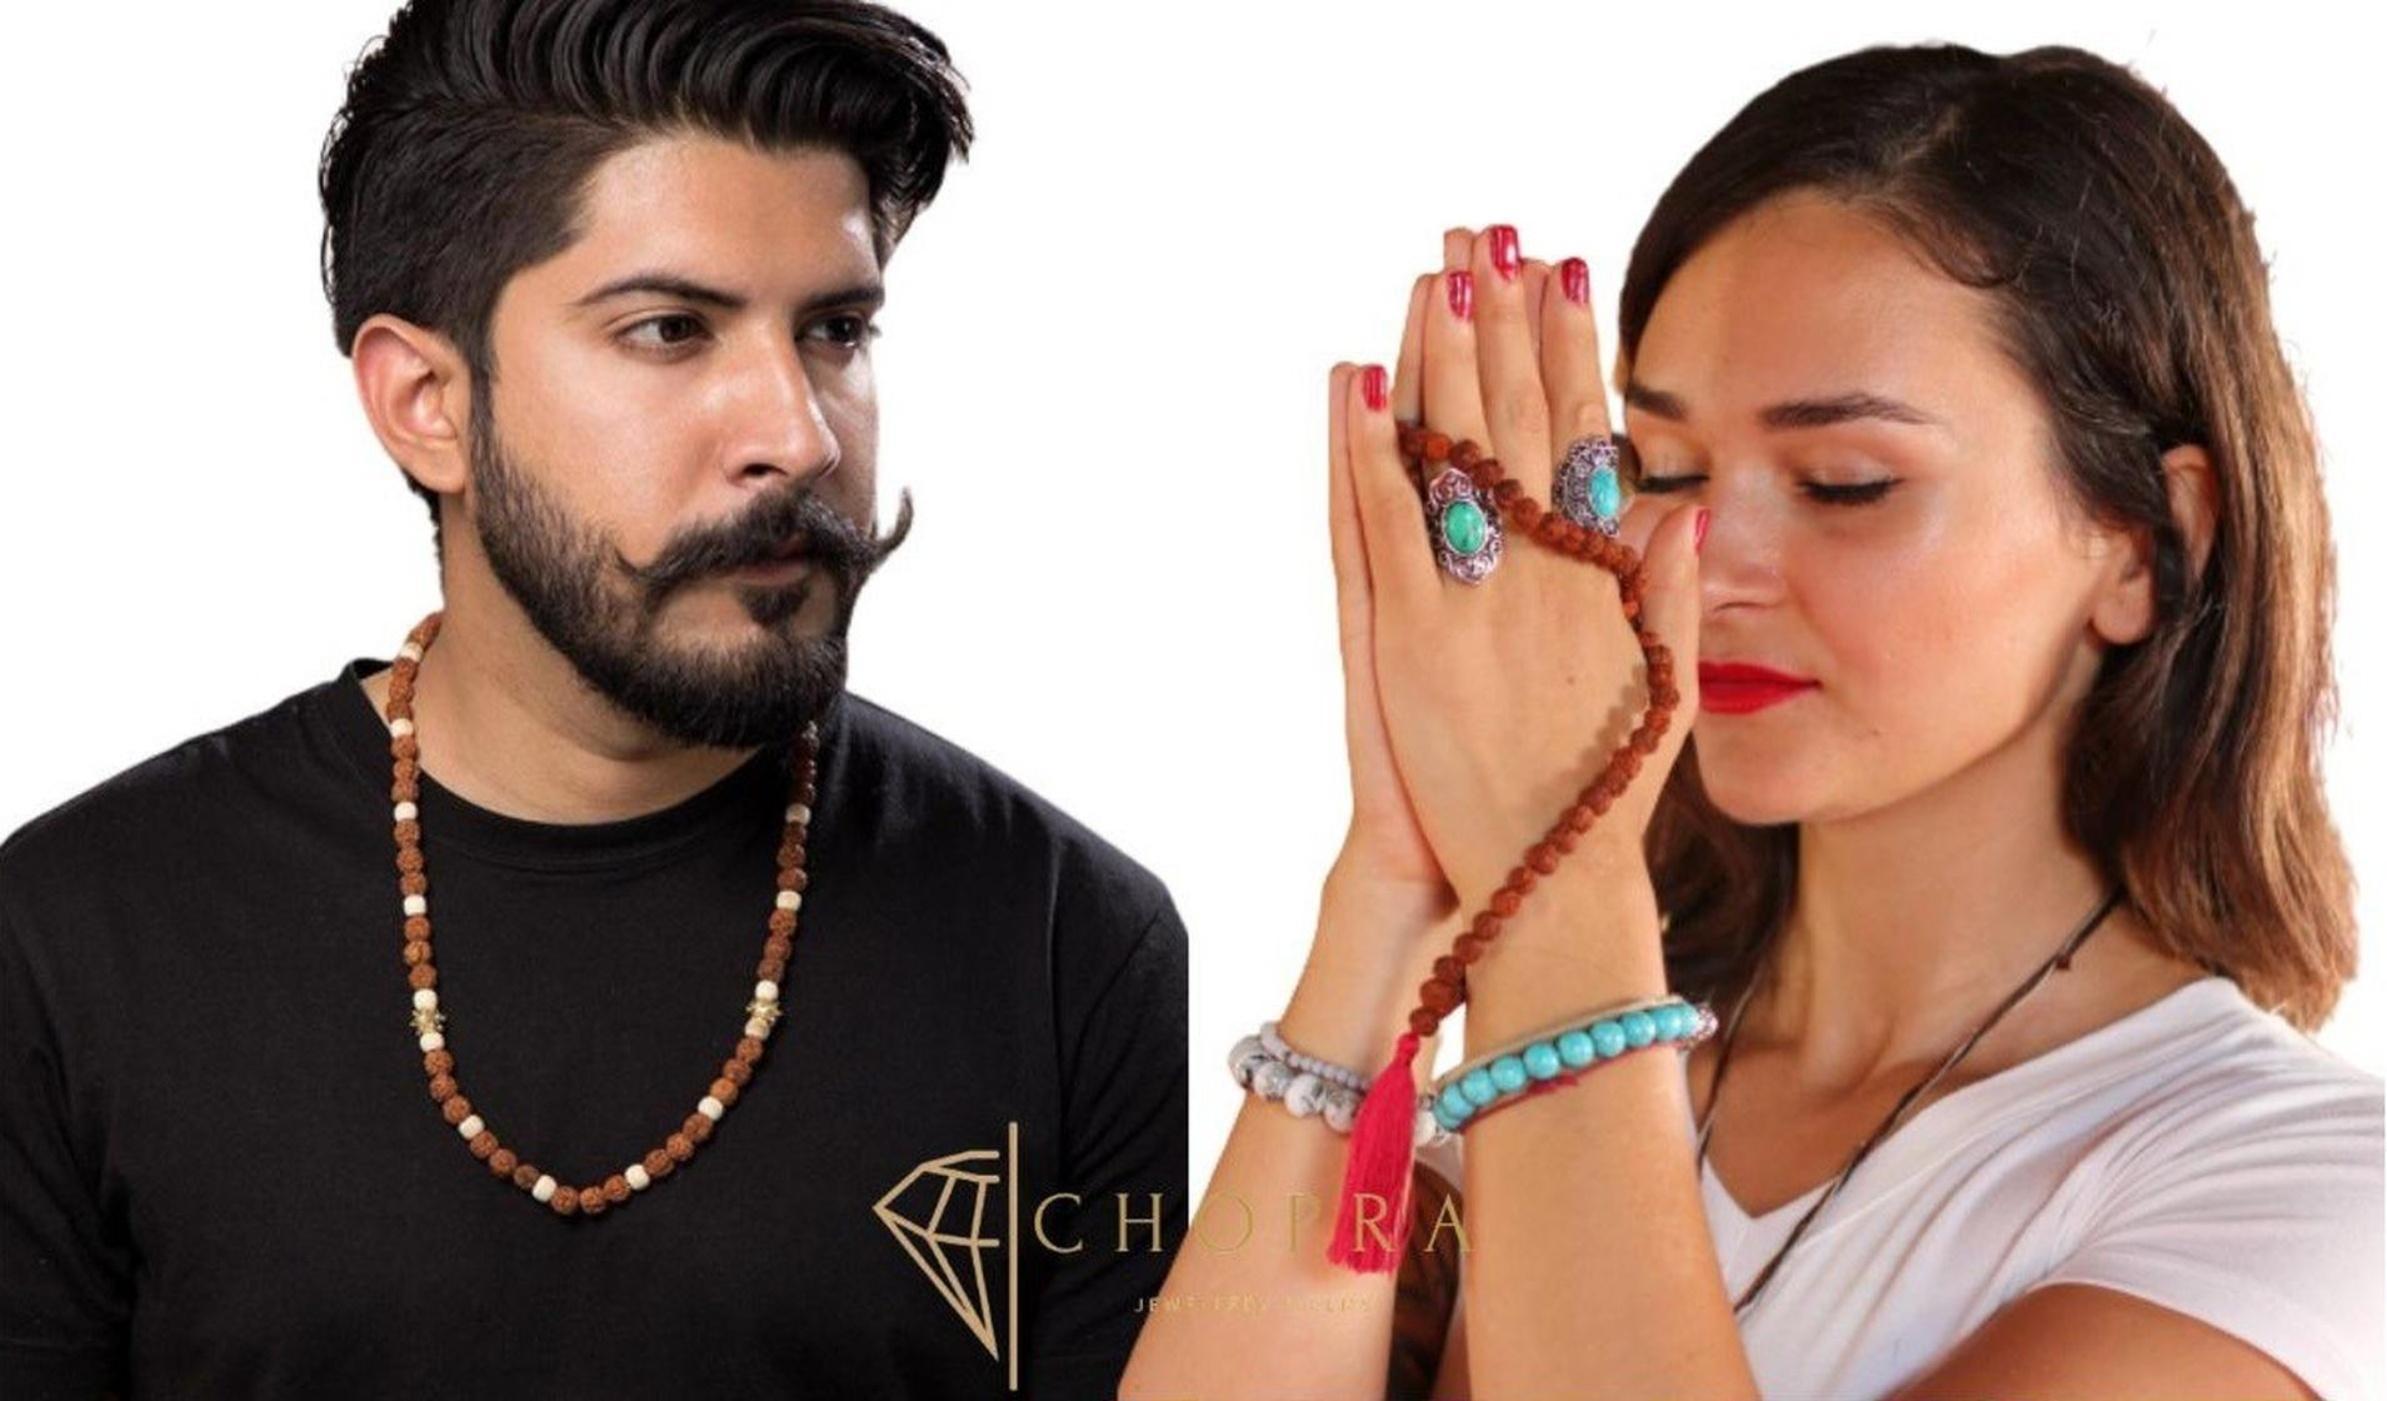
Chopra Gems Wood Panchmukhi Rudraksha Jap Mala Brown (Men and Women)
Type: Necklaces & Pendants
Brand: Chopra Gems & Jewellery
Price: Rs. 499
Chopra Gems
Features: Panchmukhi rudraksha jap mala,Color - brown,Collection - ethnic
Included: Panchmukhi Rudraksha Jap Mala